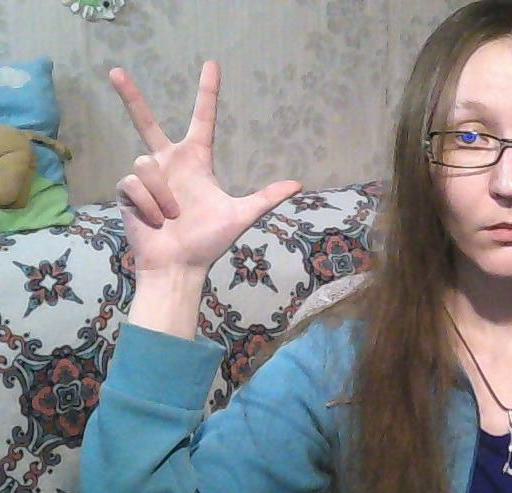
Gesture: three2